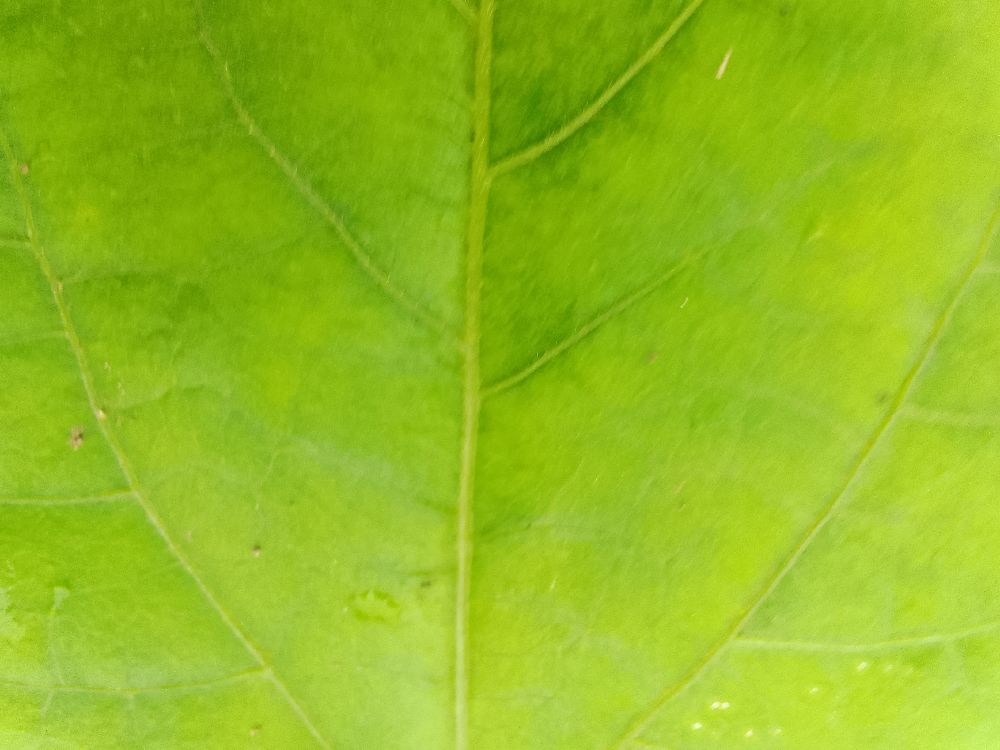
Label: healthy